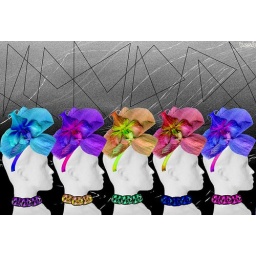
found a fallen flower in the kitchen and scanned it.